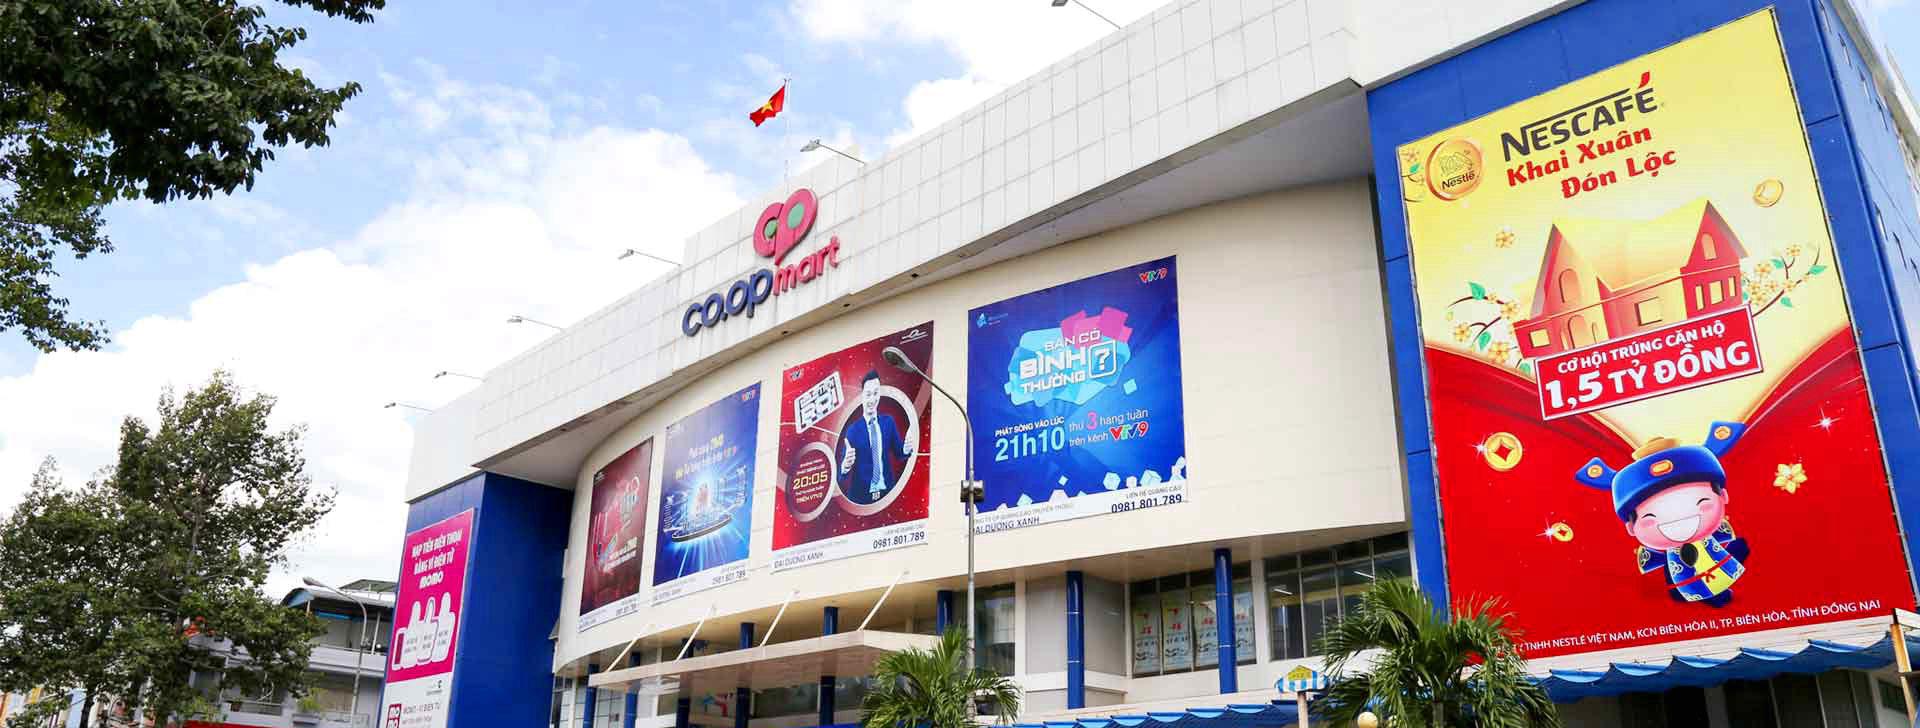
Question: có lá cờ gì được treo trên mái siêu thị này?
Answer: lá cờ đỏ sao vàng